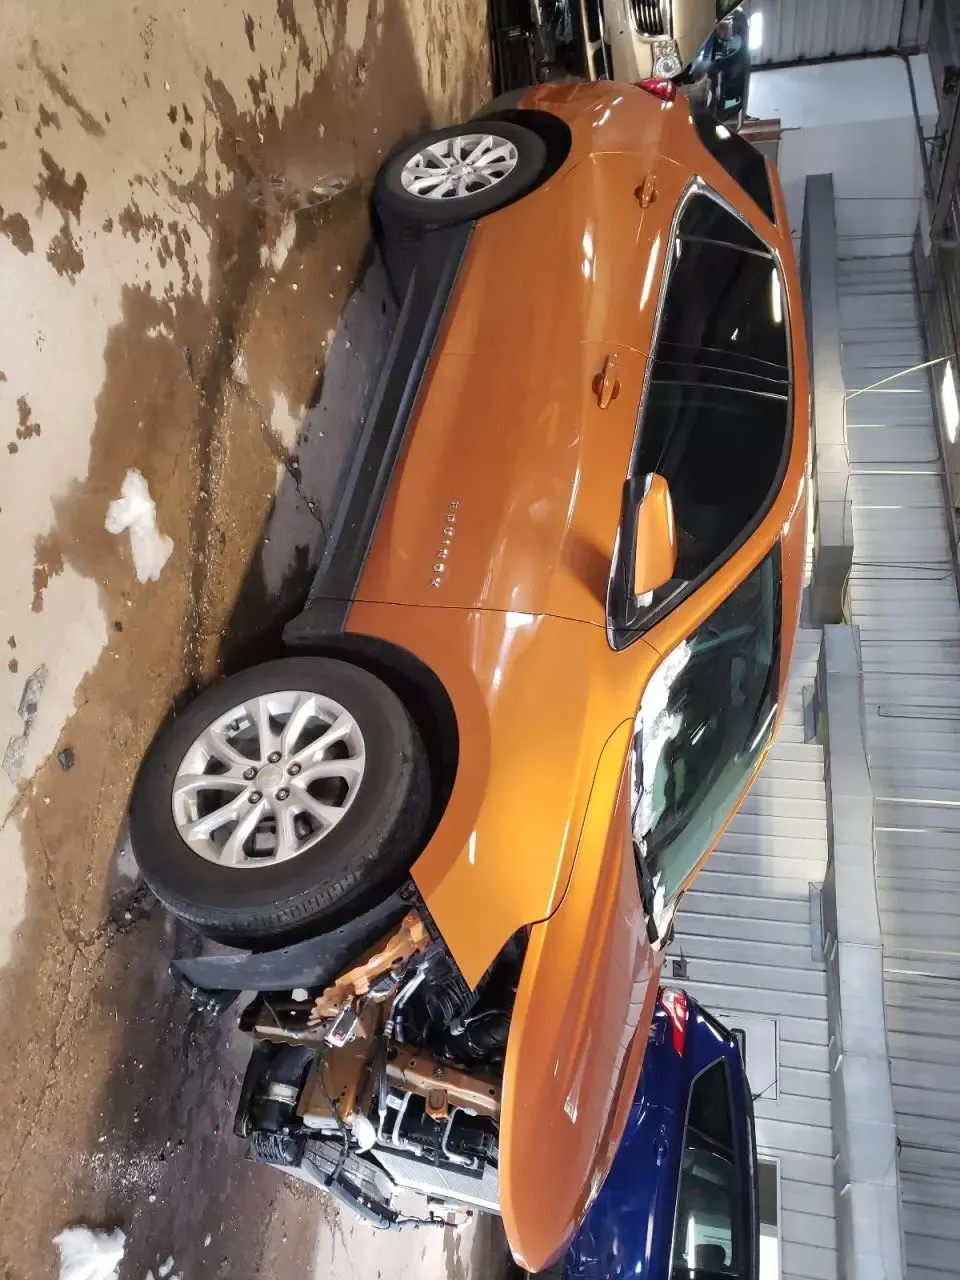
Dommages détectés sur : pare-choc avant, feu avant droit, feu avant gauche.
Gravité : majeur